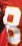
Number: 8